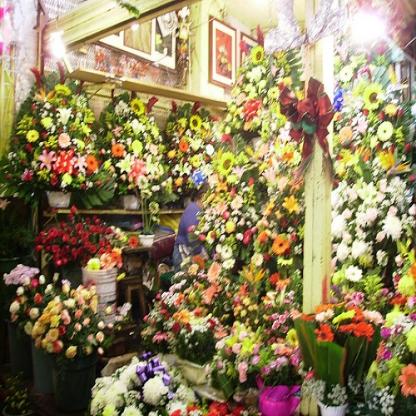
Scene: Indoor